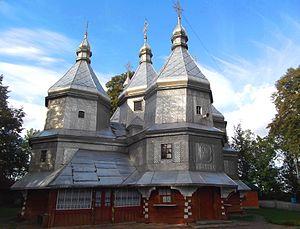
Les Tserkvas en bois de la région des Carpates en Pologne et en Ukraine désignent un ensemble de 16 églises en bois greco-catholiques ou orthodoxes situées dans le nord des Carpates, correspondant au sud de la Pologne et à l'ouest de l'Ukraine, et inscrites sous ce nom au patrimoine mondial de l'UNESCO en 2013. Elles ont été construites ou reconstruites entre le XVIᵉ et le XIXᵉ siècle. De telles églises en bois, matériau localement abondant, sont en fait typiques de la chaîne des Carpates non seulement en Pologne et Ukraine, mais aussi en Slovaquie et Roumanie, et ont également été inscrites, mais en ordre dispersé, au patrimoine mondial de l'UNESCO, en 1999 en Roumanie, en 2003 en Pologne et en 2008 en Slovaquie.